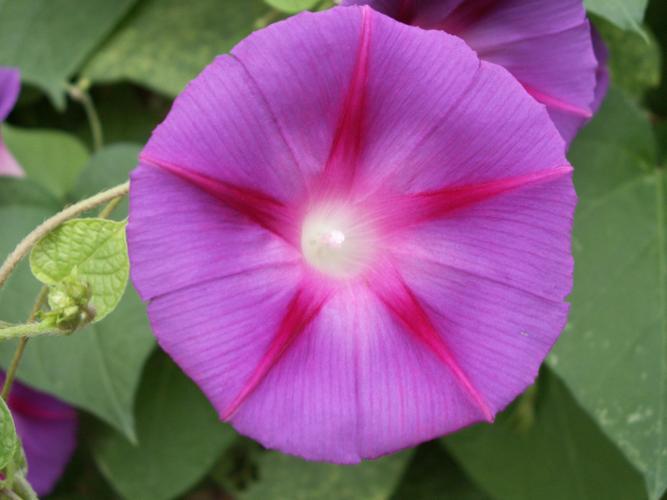
Label: morning glory